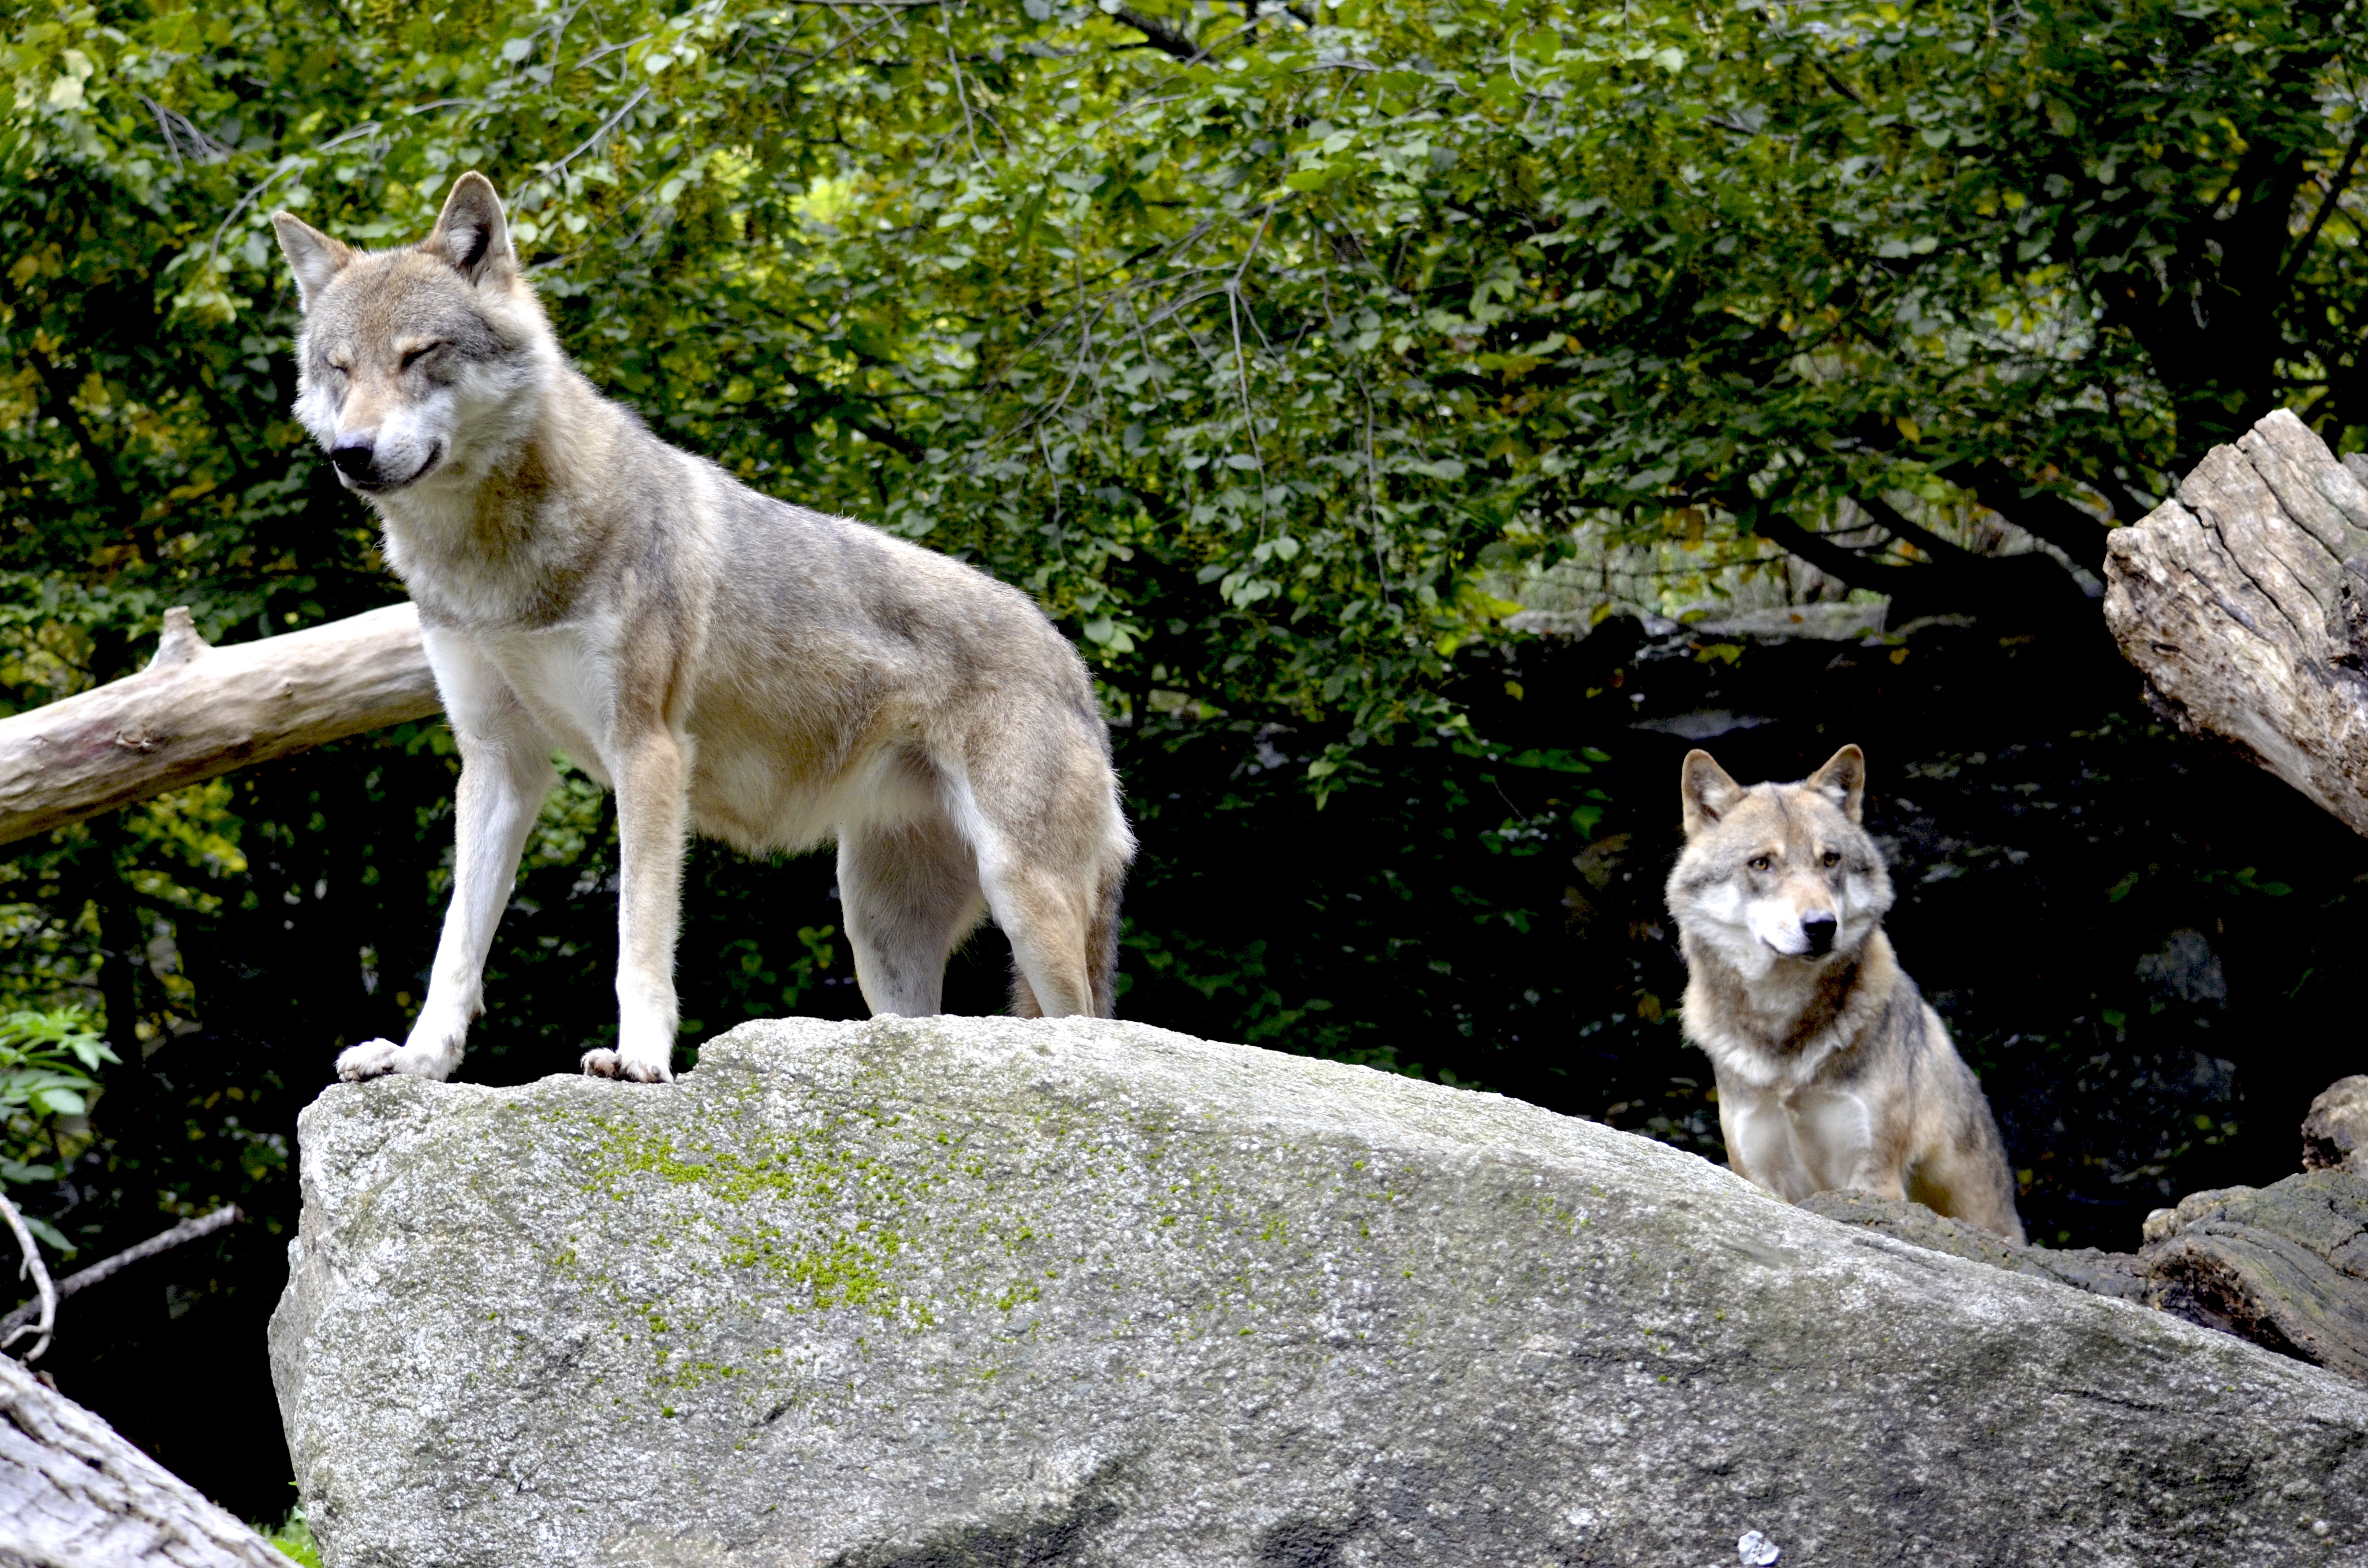
watch, tree, nature, grass, rock, plant, wildlife, zoo, wolf, coyote, national park, fauna, animals, woodland, dangerous, pack, wild animals, wolves, canis lupus, dog like mammal, saarloos wolfdog, wolfdog, czechoslovakian wolfdog, canis lupus tundrarum